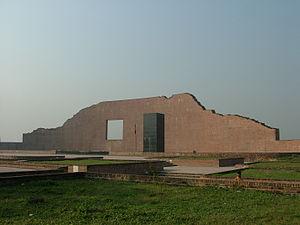
La journée des intellectuels martyrs, en bengali : শহীদ বুদ্ধিজীবী দিবস, Shaheed Buddhijibi Dibôsh, est observée le 14 décembre au Bangladesh. Elle commémore les intellectuels tués, par les forces armées pakistanaises et leurs collaborateurs, pendant la guerre de libération de 1971, en particulier le 25 mars et le 14 décembre 1971, dans le but d'anéantir la classe intellectuelle du Pakistan oriental de l'époque. Deux jours après les événements du 14 décembre, le 16 décembre, le Bangladesh obtient son indépendance par la reddition des forces pakistanaises.